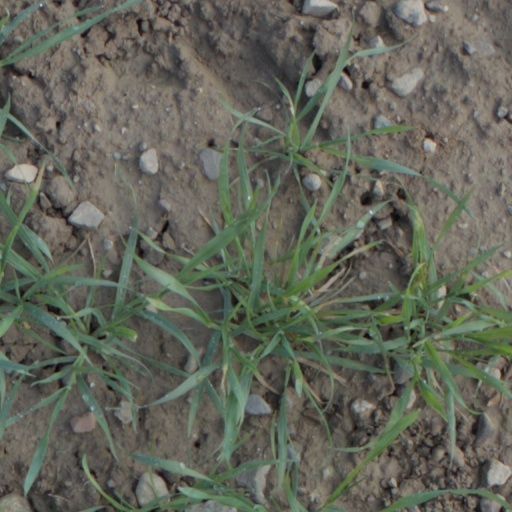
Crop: wheat